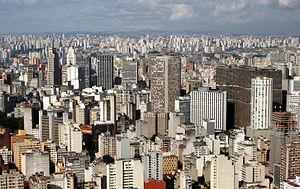
L’Amérique est un continent de l'hémisphère ouest de la Terre. Elle s'étend depuis l'océan Arctique au nord, jusqu'au cap Horn dans le passage de Drake au sud, à la confluence des océans Atlantique et Pacifique qui la délimitent à l'est et à l'ouest, respectivement. Avec plus de 42 millions de km², l'Amérique est le deuxième plus vaste continent de la planète, couvrant 8,3 % de la superficie totale et 28,2 % des terres émergées. De plus, l'Amérique concentre environ 13,3 % de la population mondiale avec plus d'un milliard de personnes. Ses habitants sont désignés sous le gentilé Américains : ce terme est cependant également employé pour désigner les citoyens des États-Unis d'Amérique ; dès lors, les habitants des différentes parties du continent sont fréquemment distingués en employant des gentilés spécifiques comme Nord-Américains, Sud-Américains ou Latino-Américains. Le terme America est une invention des cartographes allemands Martin Waldseemüller et Mathias Ringmann qui apparaît dans le planisphère qu'ils éditent en 1507, donné en honneur de l'explorateur Amerigo Vespucci au congrès géographique de Saint-Dié.
L’Amérique du Sud est un continent ou un sous-continent et la partie méridionale de l'Amérique. Il est situé entièrement dans l'hémisphère ouest et principalement dans l'hémisphère sud. Il est bordé à l'ouest par l'océan Pacifique et au nord et à l'est par l'océan Atlantique. L'Amérique centrale, qui relie le sous-continent à l'Amérique du Nord, et les Caraïbes sont situées au nord-ouest.
Une métropole est la ville principale d'une région géographique ou d'un pays, qui, à la tête d'une aire urbaine importante, par sa grande population et par ses activités économiques et culturelles, permet d'exercer des fonctions organisationnelles sur l'ensemble de la région qu'elle domine. Elle n'est pas obligatoirement la capitale du pays ; par exemple, New York est la plus grande métropole des États-Unis alors que Washington est leur capitale.
Une ville — le milieu urbain — est à la fois un milieu physique et humain où se concentre une population qui organise son espace en fonction du site et de son environnement, en fonction de ses besoins et de ses activités propres et aussi de contingences notamment socio-politiques. La ville est un milieu complexe qui ne peut cependant pas se résumer à une approche physique, car l'espace urbain est aussi la traduction spatiale de l'organisation dans l'espace et dans le temps des hommes et de leurs activités dans un contexte donné. Ce contexte est autant physique, économique, que politique, social ou culturel. L'approche de la ville ne peut être que diachronique et l'histoire des villes, de chaque ville ou agglomération reste un élément d'analyse essentiel. La ville peut être comparée avec un écosystème qui interagit en permanence comme un milieu avec ses hôtes. Les principes qui régissent la structure et l'organisation de la ville sont étudiés par la sociologie urbaine, l'urbanisme ou encore l'économie urbaine.